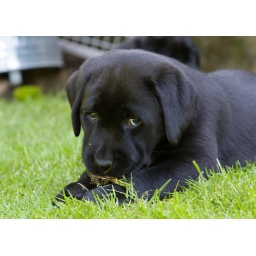
Seven week old black labrador puppies playing in the garden.